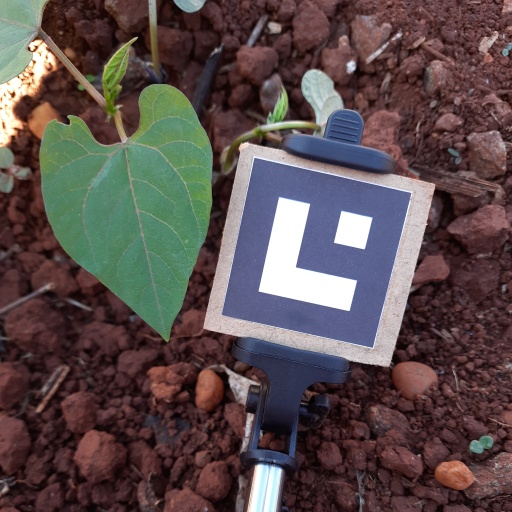
Observations: flat surface, eating holes in the edge, under shade